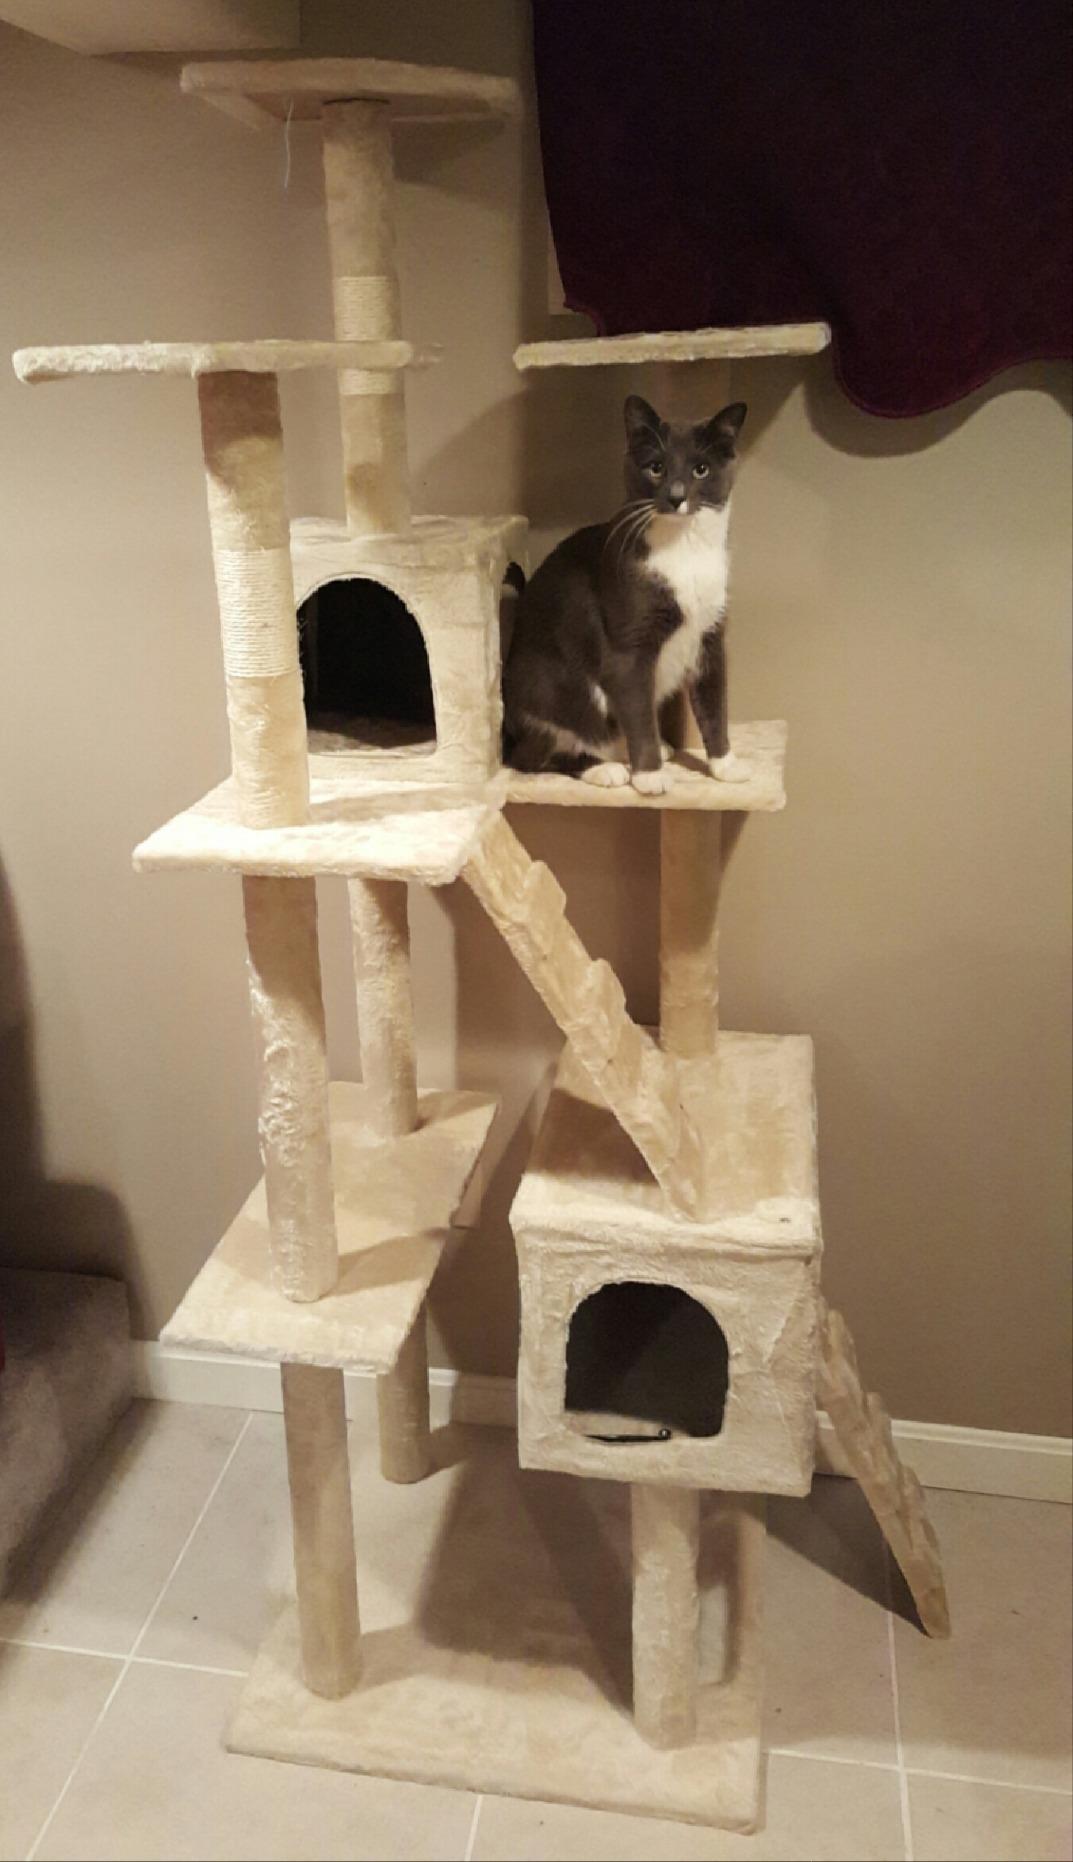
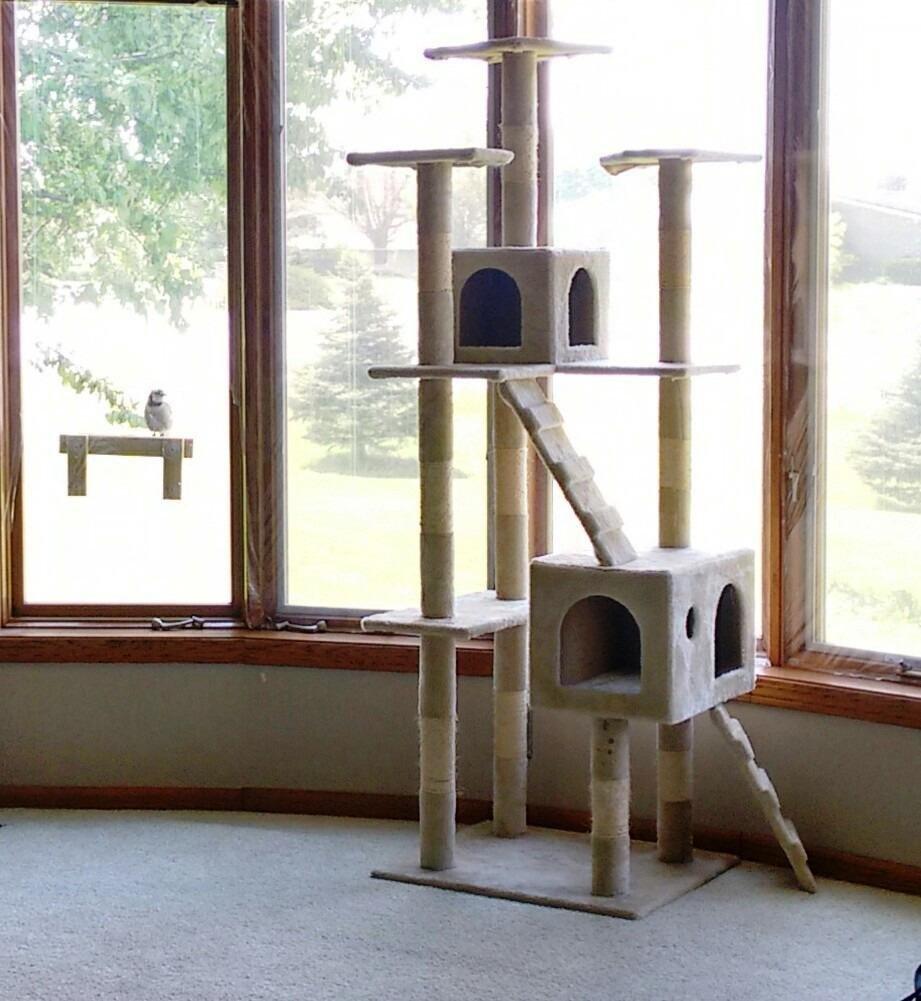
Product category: items_cat tree
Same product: yes